Dahod

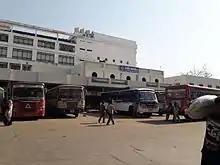
GSRTC Bus station, Dahod

Dahod is connected to all major towns of Gujarat by public transport service operated by GSRTC.